Théâtre Feydeau

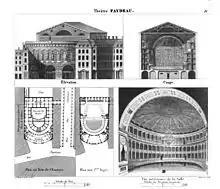
Architectural drawings of the Salle Feydeau

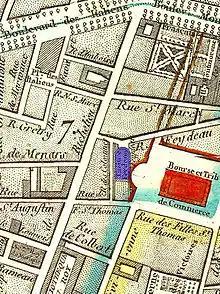
The Salle Feydeau (in blue) on an 1814 map of Paris

For the new theatre, a site just east of the north end of the Tuileries Palace, formerly occupied by the "Stables of Monsieur", was first considered. This location was thought advantageous, even at this late date, because the royal family could reach it without having to go out-of-doors. Several other sites were also considered, but by February 1790, a piece of land on the rue Feydeau was selected. Despite its proximity to the Salle Favart, home of the Opéra-Comique, and objections by Jean Sylvain Bailly, the mayor of Paris, permission was granted in April.